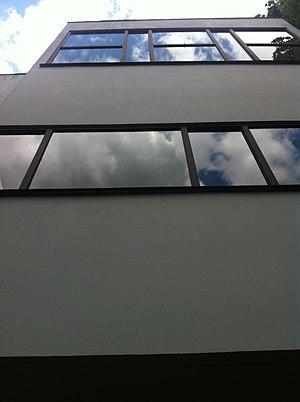
Maison La Roche par Le Corbusier 1923-1925 Paris 16e arrondissement - 8-10 square du Docteur Blanche